Guatemalan Athletics Federation

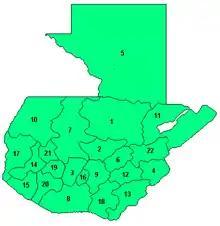

FNA comprises the departmental associations of Guatemala.